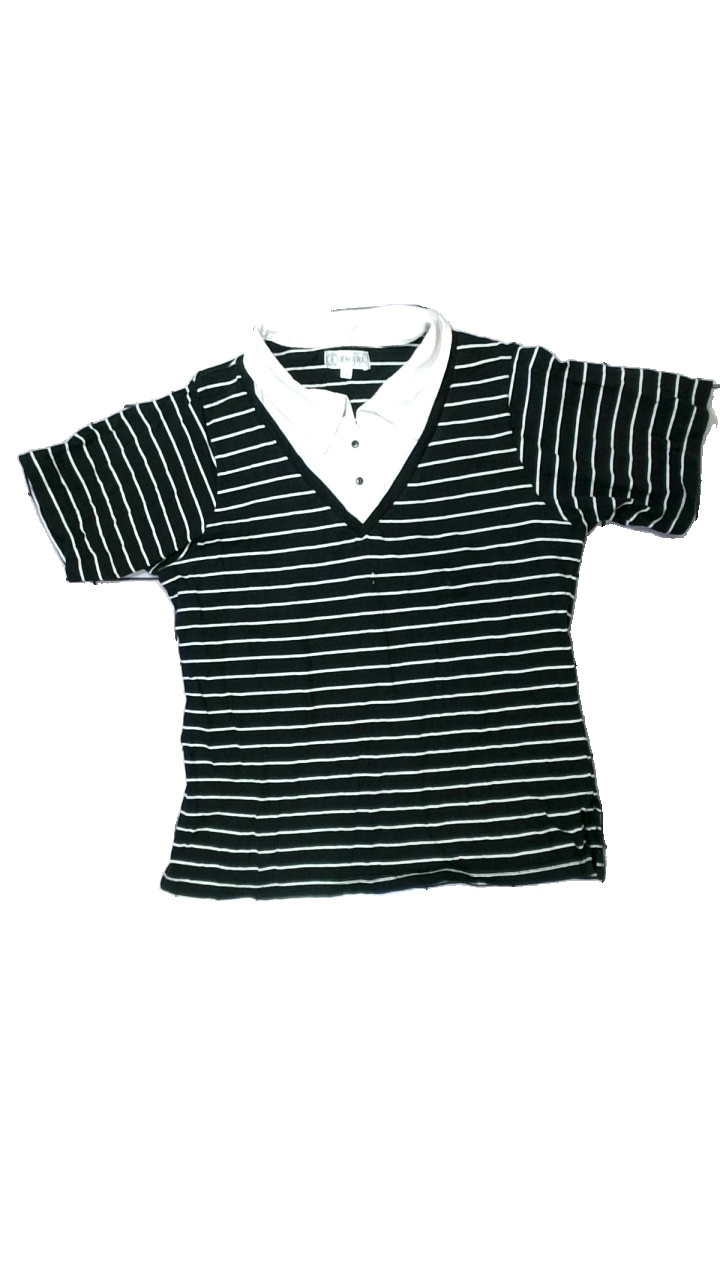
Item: T-shirt (Ladies)
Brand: Emark
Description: randig t-shirt, fläckar fram och flera hål
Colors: White, Black
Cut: Regular
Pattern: Striped
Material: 100% cotton
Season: All
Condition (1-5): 2
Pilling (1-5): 5
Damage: gul krage
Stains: Major
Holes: Major
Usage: Export
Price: <50